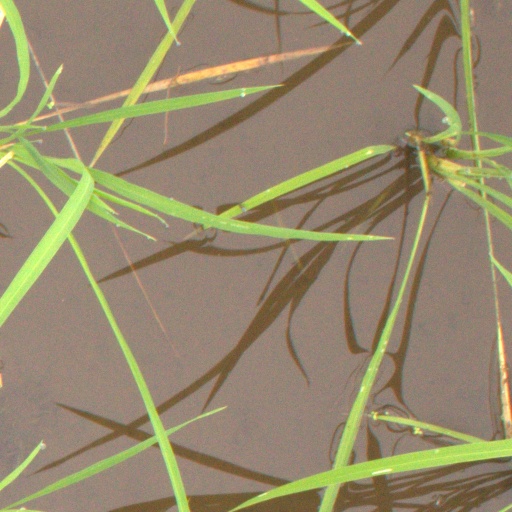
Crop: rice